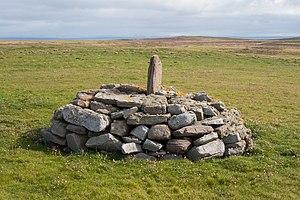
Un leacht est une petite structure en pierre rectangulaire, souvent présente dans les vieux lieux de cultes chrétiens irlandais. Si leur fonction précise est inconnue, ils ont vraisemblablement été érigés en hommage à un saint, ou servaient d'autel ou de lieu de prière dans le christianisme ancien.